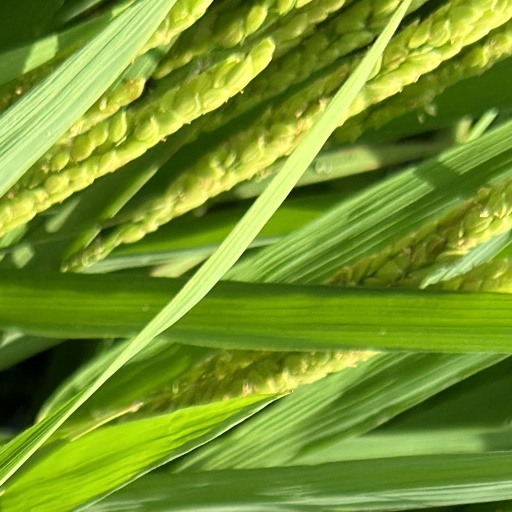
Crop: rice